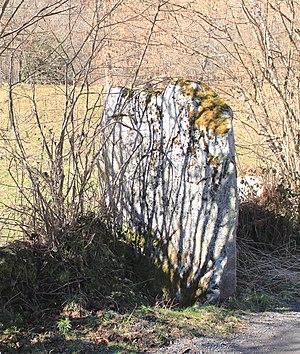
Menhir d' Arras-en-Lavedan (Hautes-Pyrénées)
Cet article présente la liste des sites mégalithiques des Hautes-Pyrénées, en France.
Arras-en-Lavedan est une commune française située dans le département des Hautes-Pyrénées, en région Occitanie.